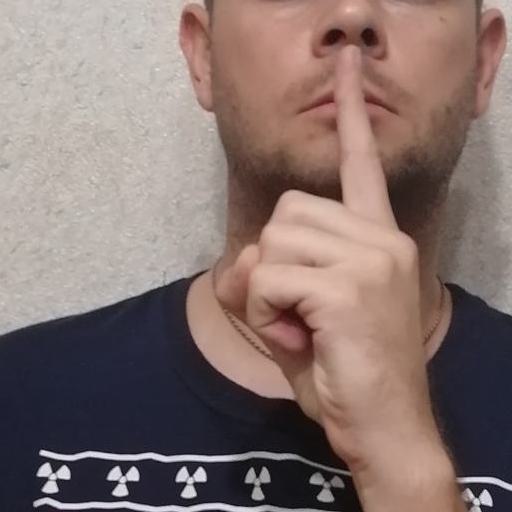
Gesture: mute